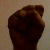
The image shows a hand gesture representing the letter 'S' in Indian Sign Language.